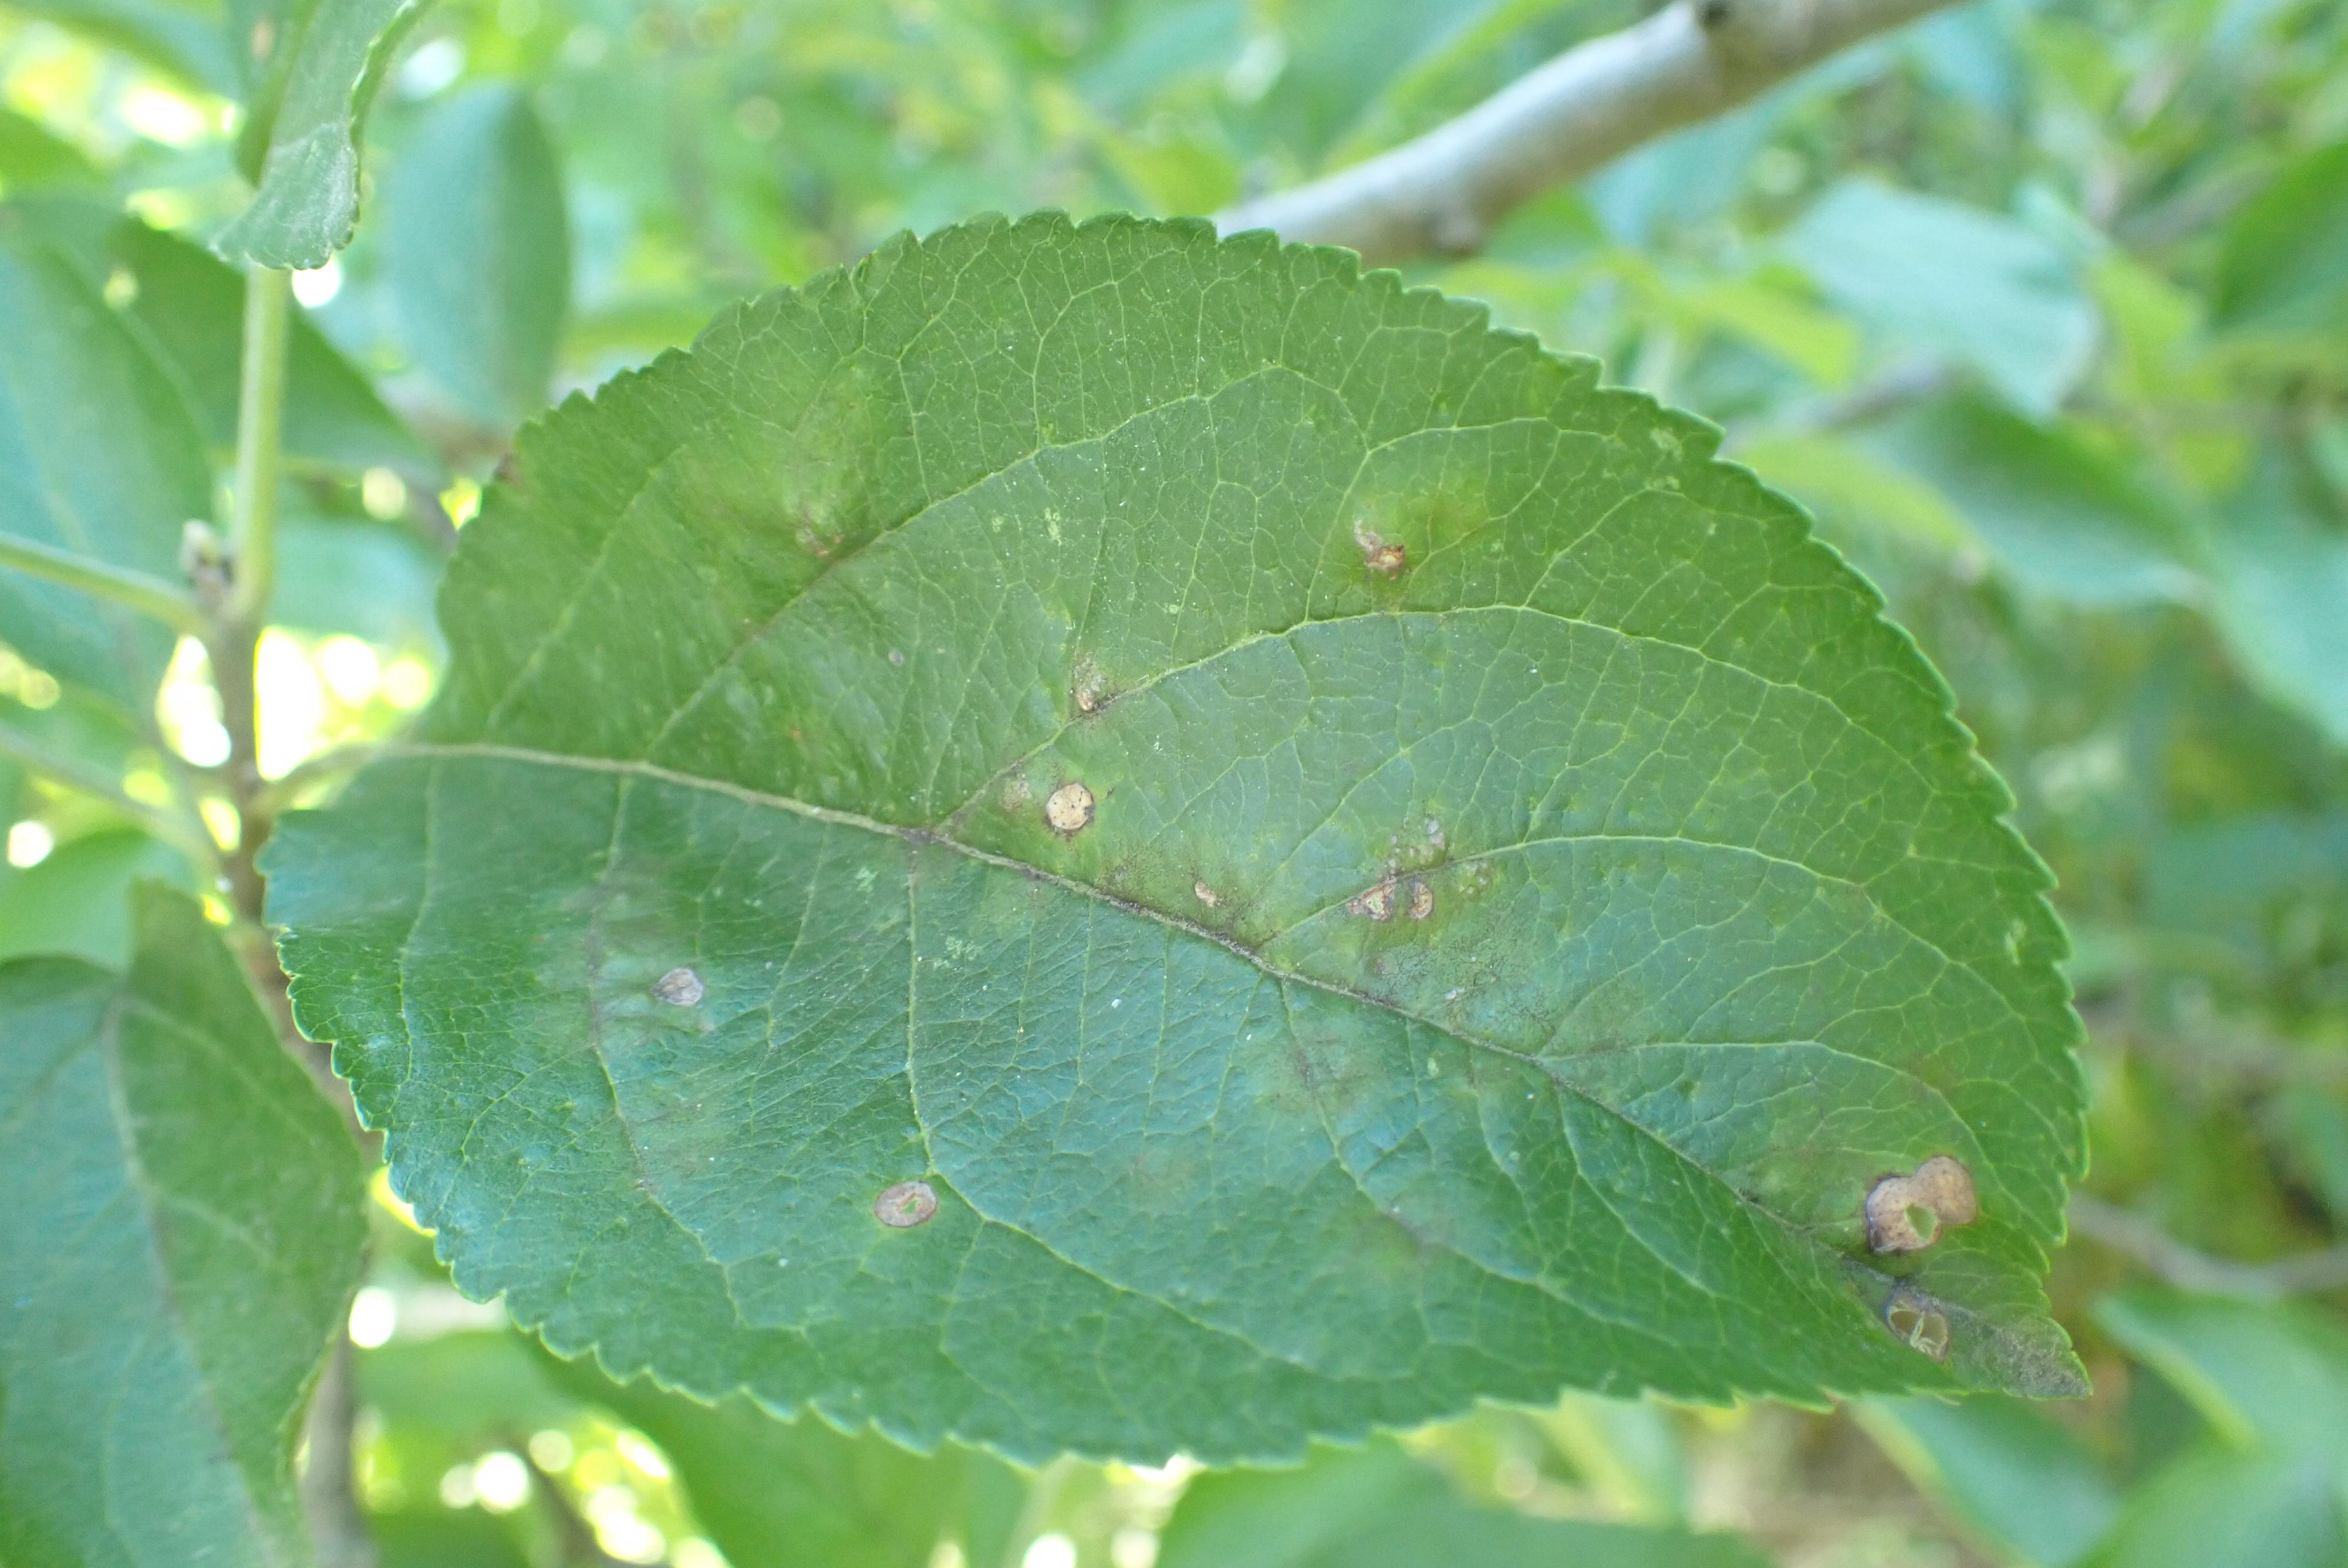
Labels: scab, frog_eye_leaf_spot